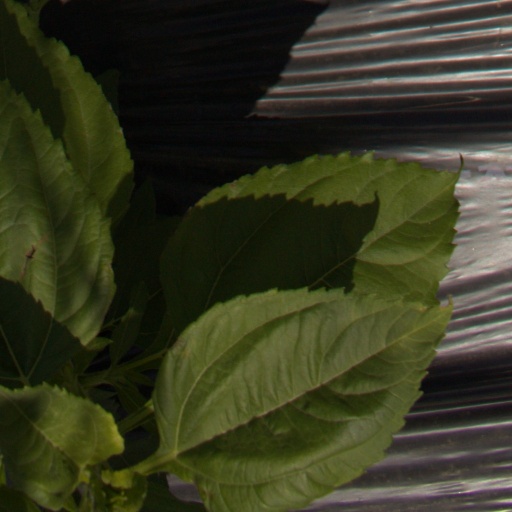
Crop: Jerusalem artichoke